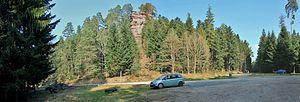
Col du Hohwalsch, Moselle, Walscheid
Le col du Hohwalsch, aussi appelé Hohwalschplatz, fut un lieu de passage historique entre la Lorraine et l’Alsace de l’Antiquité à la fin du Moyen Âge en passant par la trouée de Saverne. Le col de Saverne qui l’a supplanté à partir du XVᵉ siècle. Aujourd’hui, c’est un lieu de détente pour le tourisme vert à l’écart de tout axe routier.